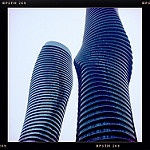
Scene: Outdoor